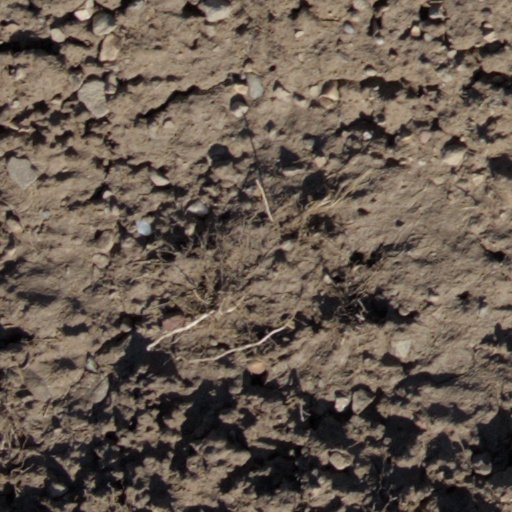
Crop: wheat